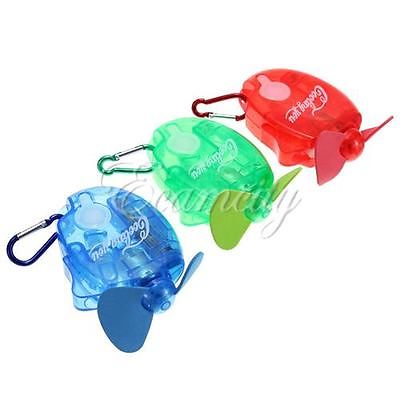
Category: fan